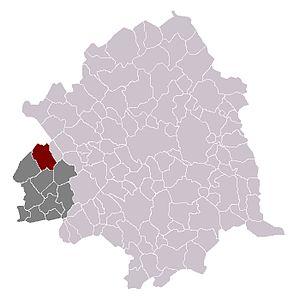
Fromelles dans son canton et son arrondissement
Fromelles est une commune française située dans le département du Nord, en région Hauts-de-France. Fromelles faisait partie de la communauté de communes de Weppes, en Flandre française, qui a choisi de rejoindre la Métropole Européenne de Lille en 2017.